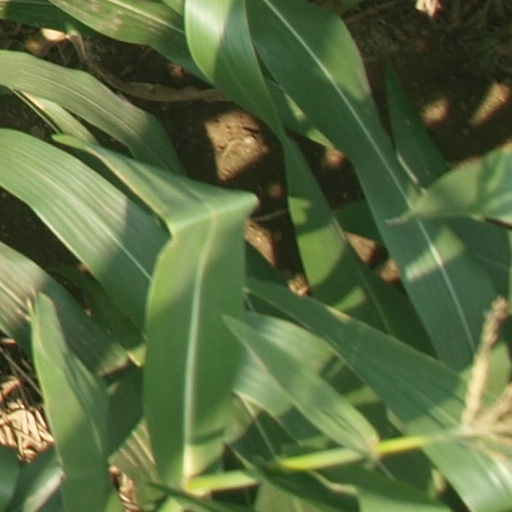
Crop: maize; corn